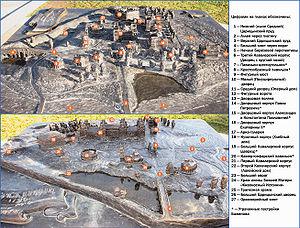
Le palais de Tsaritsyno est un palais situé au sud de Moscou dans le district de Tsaritsyno, commandé par Catherine II à l'architecte Vassili Bajenov en 1776. Resté inachevé, le palais est restauré à partir de 1984 et finalement terminé selon les plans initiaux. Il est inauguré officiellement en 2007. Il se trouve au milieu d'un grand parc de plus de 100 ha et abrite plusieurs musées et bâtiments.